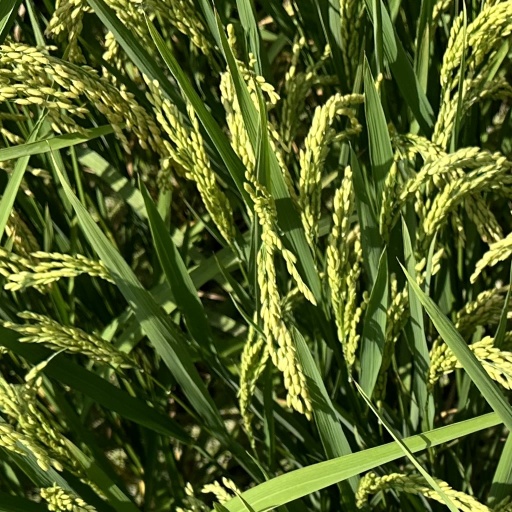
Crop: rice